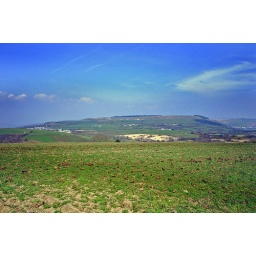
I like the blue sky and the green grass with the ridges in it on this photograph.